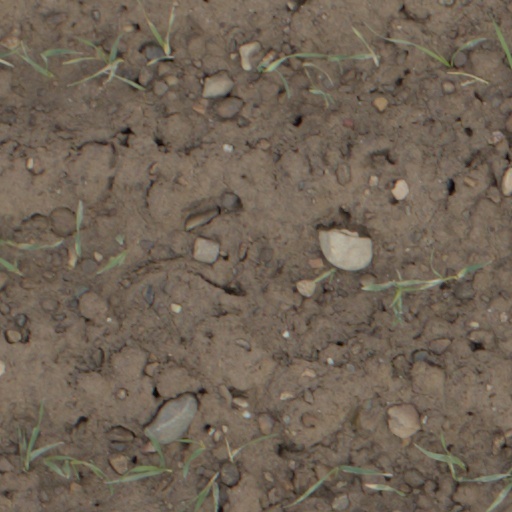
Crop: wheat